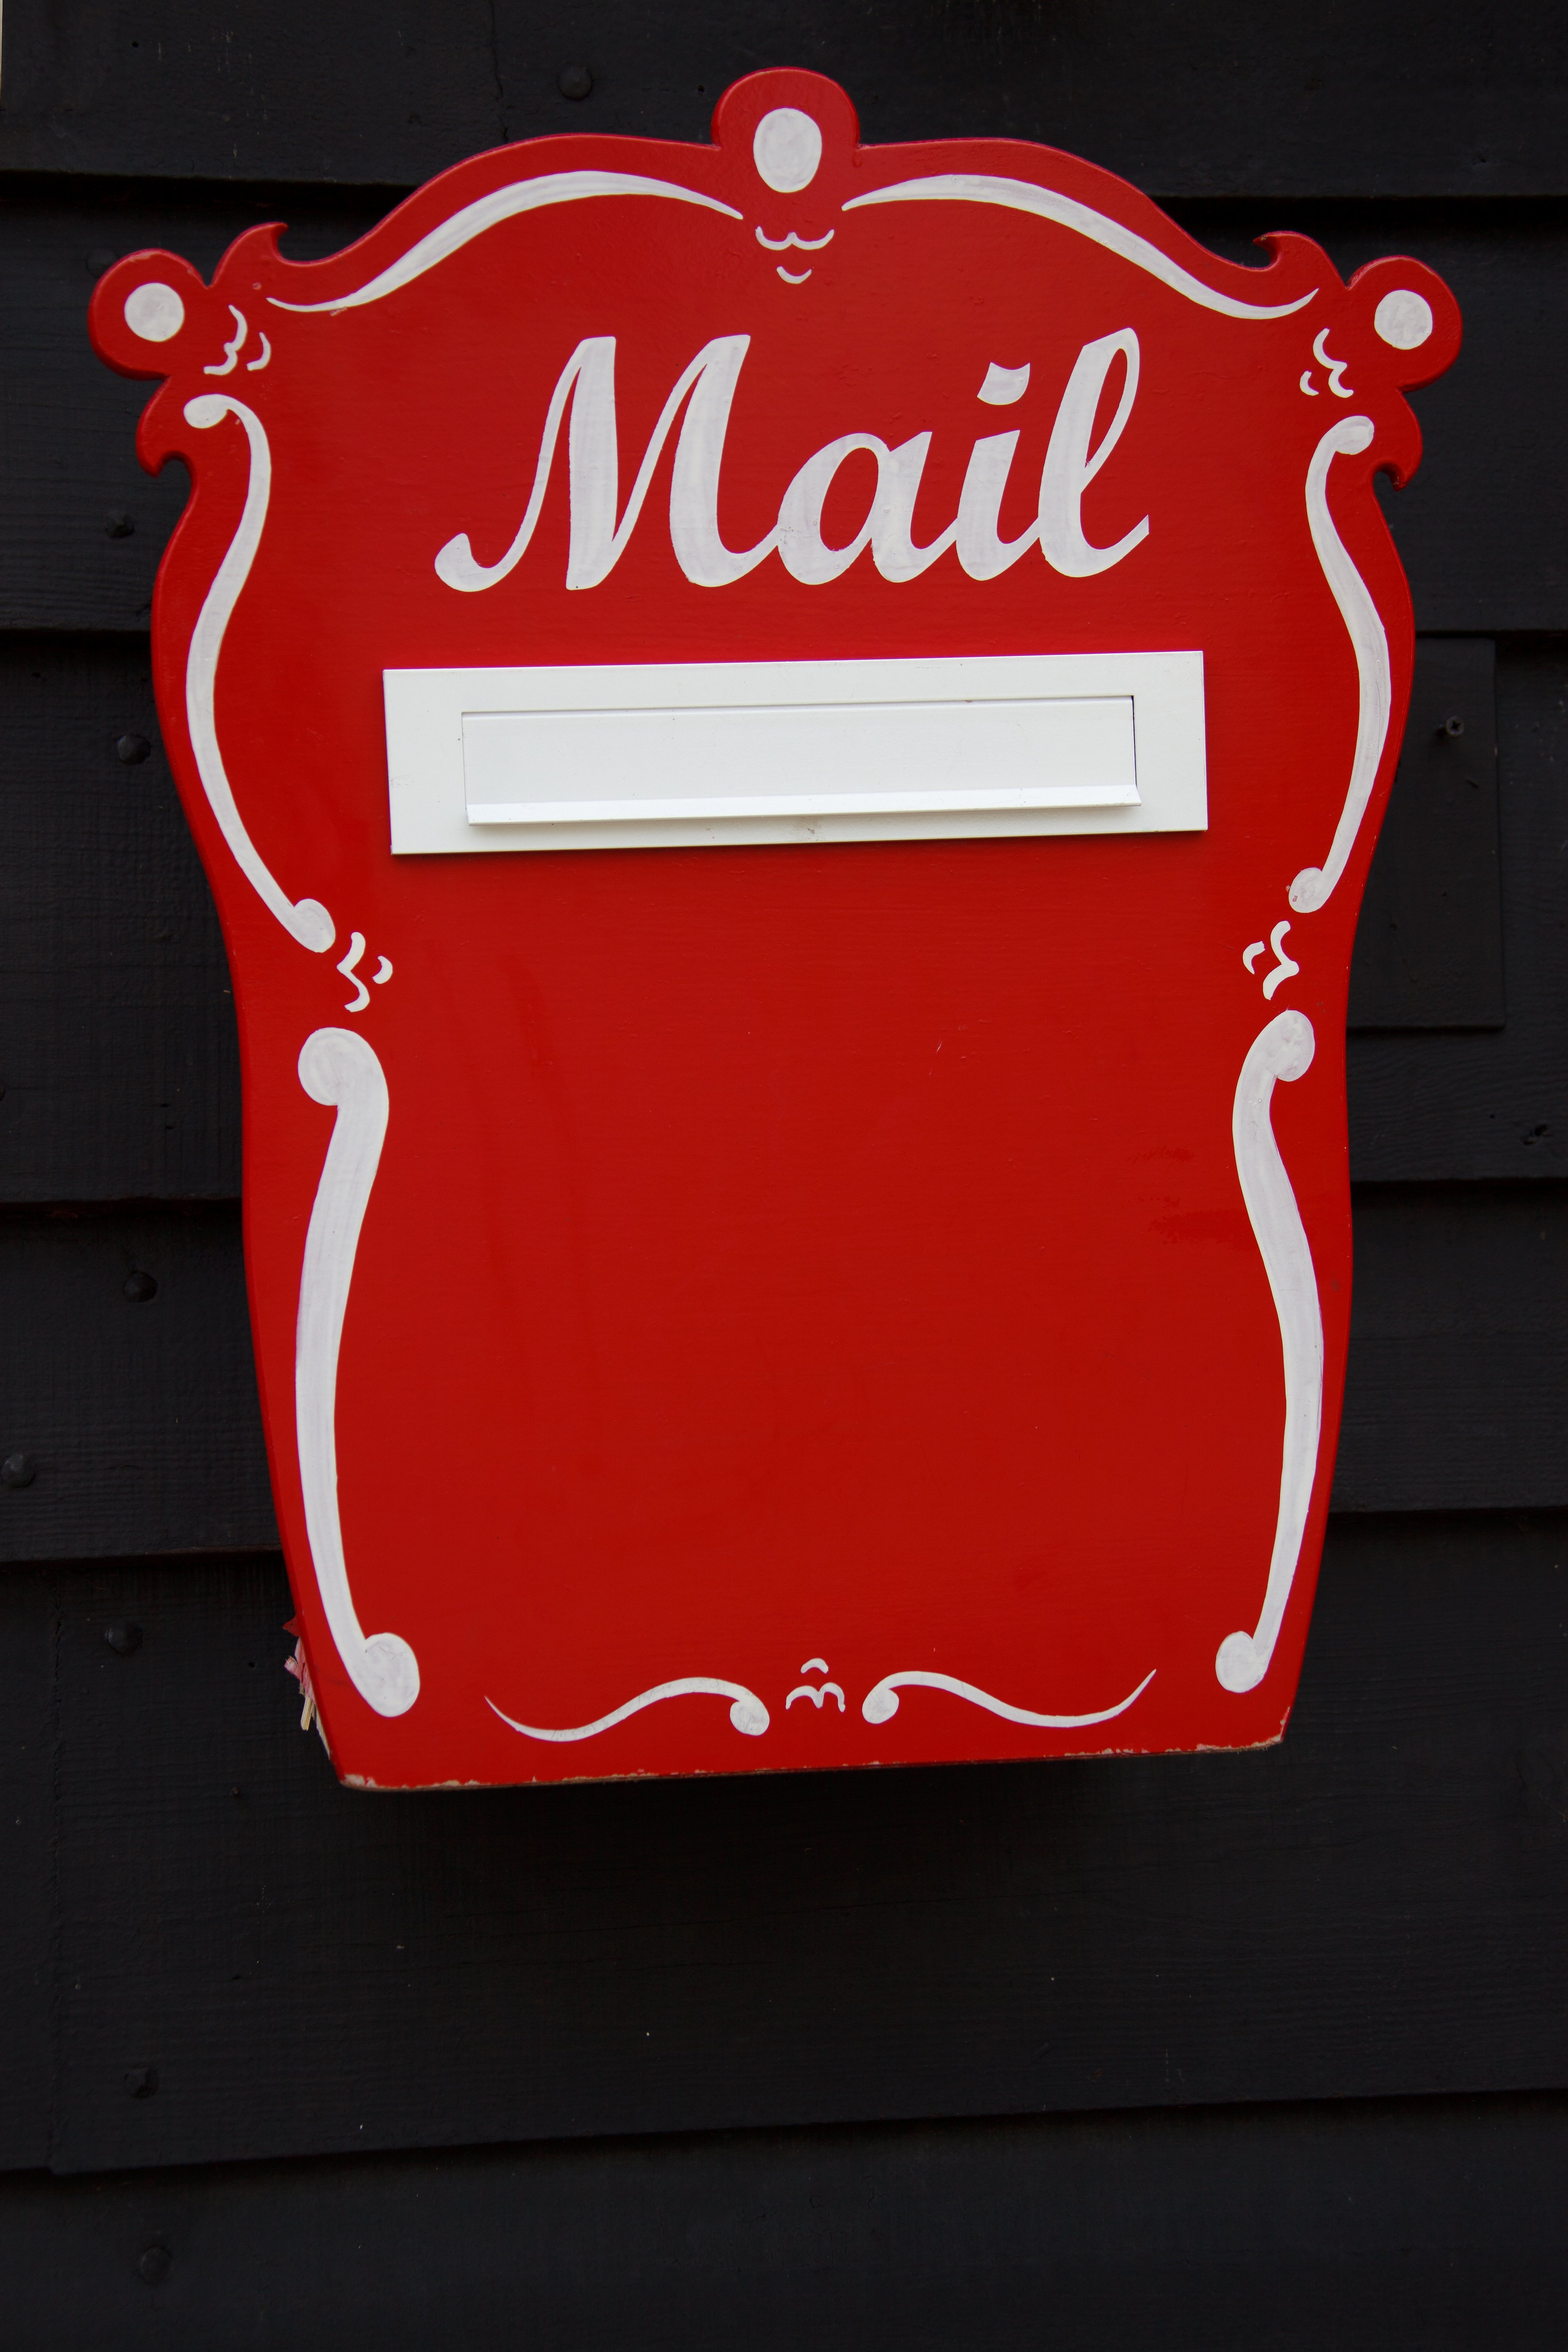
post, number, red, letter, drink, box, object, christmas, mailbox, mail, font, illustration, container, message, postal, traditional, valentine's day, soft drink, send, correspondence, deliver, carbonated soft drinks